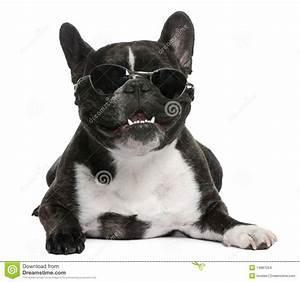
dog